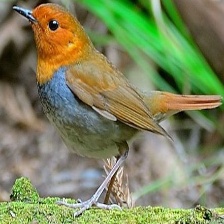
Species: JAPANESE ROBIN
Scientific name: ERITHACUS AKAHIGE
ImageNet parent category: robin